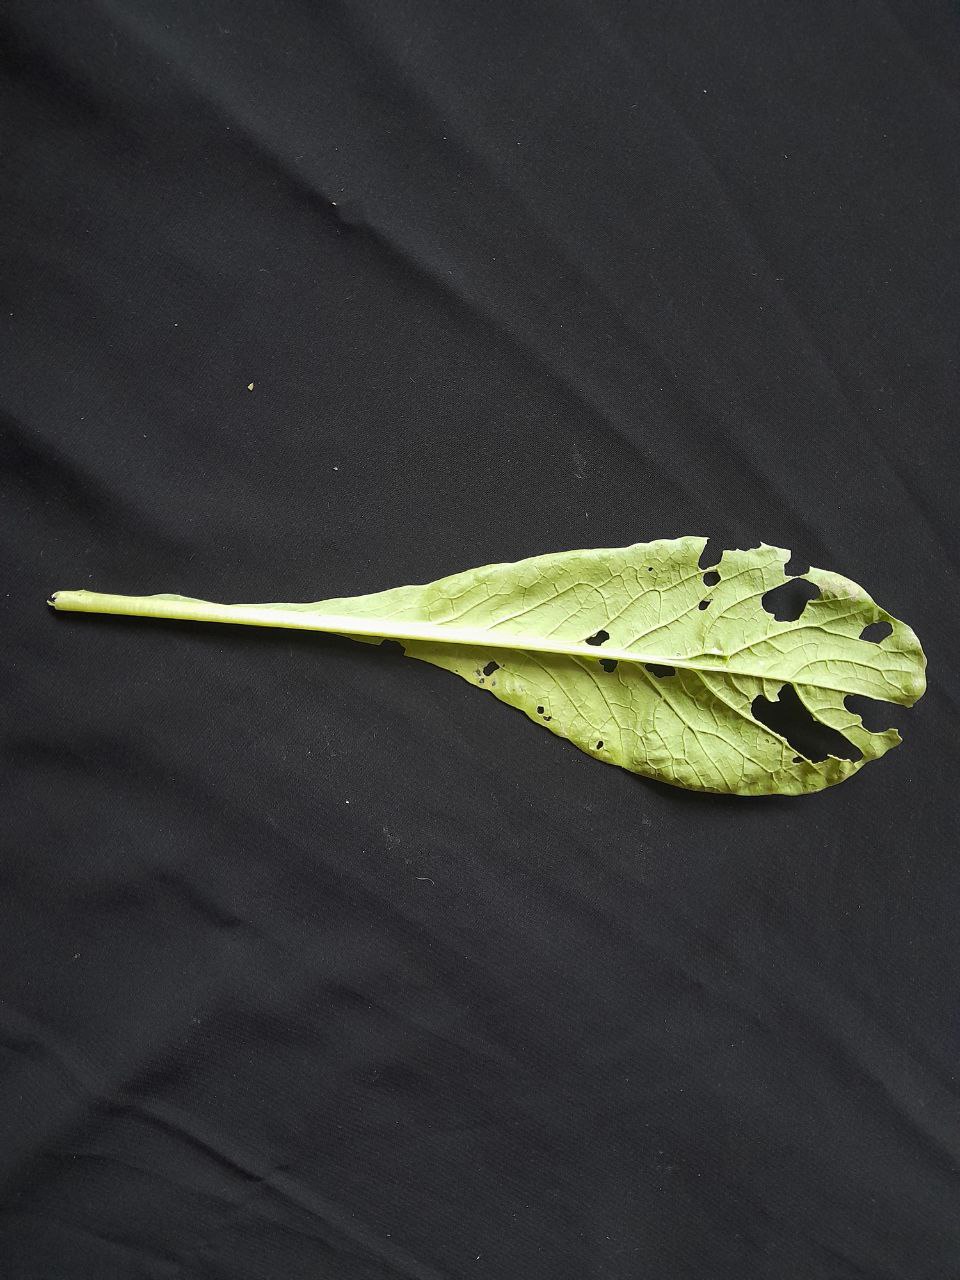
Label: flea beetle